Dmytro Klyachkivsky

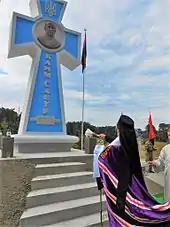
Monument to Dmytro Klyachkivsky as Klym Savur at his place of death near Orzhiv, sprinkled with holy water by a Ukrainian Orthodox bishop

Nevertheless, as noted by Timothy Snyder, among the tens of thousands of Poles murdered by UPA on his orders, most of the victims were women and children.